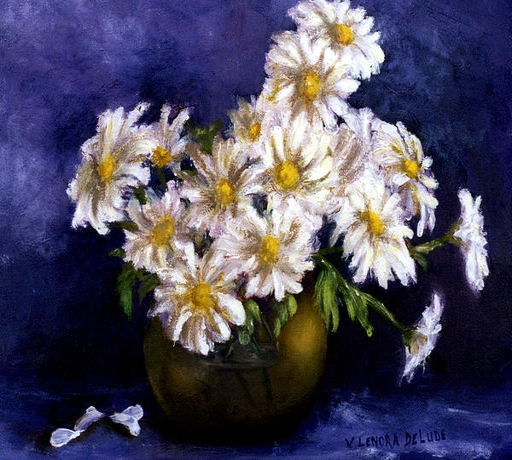
these are daisies in a deep purple background .